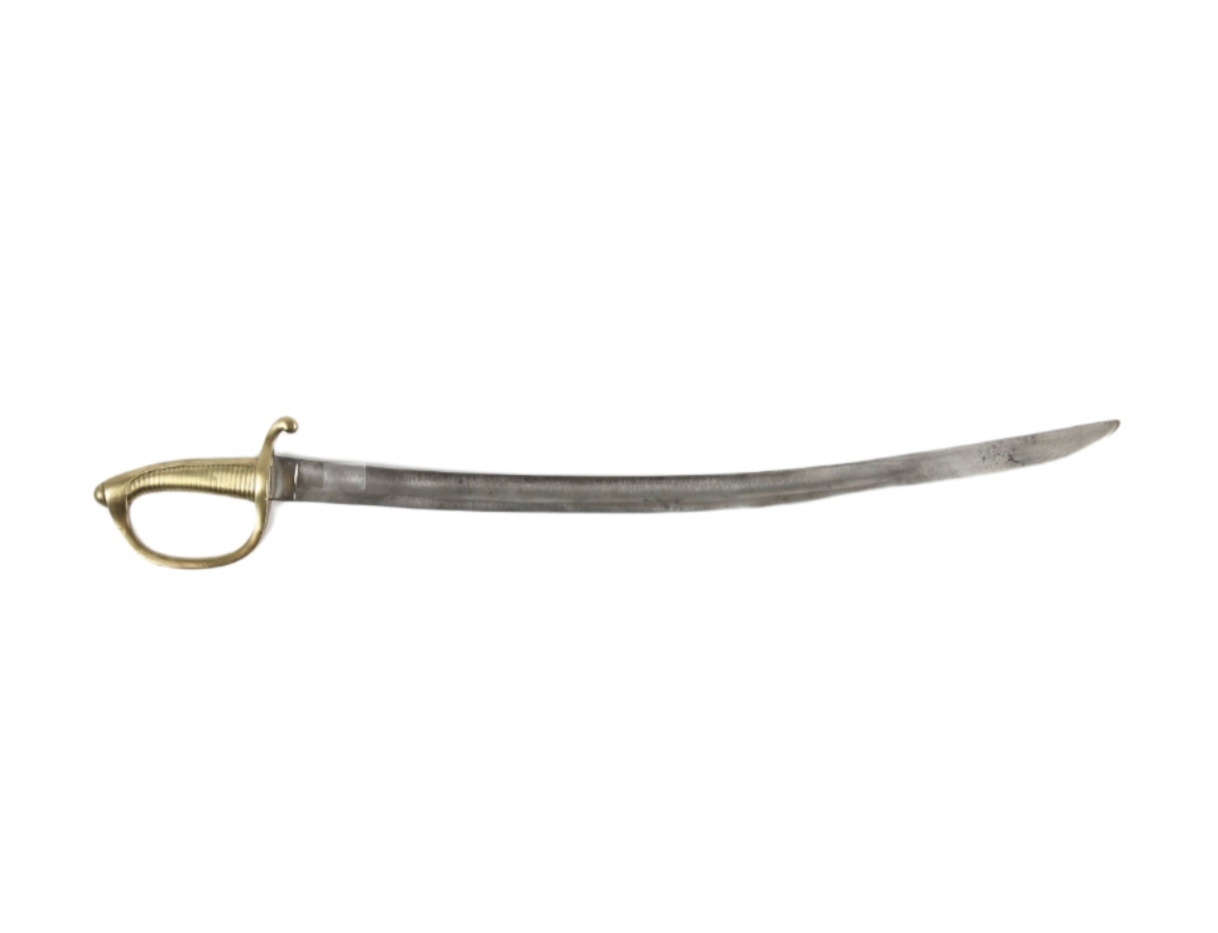
FRANCE. Sabre Briquet d’Infanterie – Premier Empire & Restauration
Authentique sabre briquet d’infanterie, modèle emblématique de l’armée française à la fin du XVIIIe siècle et au début du XIXe siècle. Ce type de sabre est notamment associé aux soldats de la Révolution, du Premier Empire et de la Restauration. Son nom vient de la forme caractéristique de la poignée en laiton, qui rappelle un briquet à silex. Utilisé en complément du fusil, il fut longtemps un symbole de bravoure des troupes françaises. Modèle : Sabre briquet d’infanterie. Longueur totale : 74,5 cm. Lame : Courbe, dos plat, simple tranchant, 62 cm. Poignée : Monobloc en laiton, avec 28 cannelures. Garde : Branchement latéral en laiton (forme classique en "D"). État : Belle patine ancienne, usures d’époque. Le sabre briquet équipe les soldats français dès la Révolution française et tout au long de l’ère napoléonienne. Il est standardisé sous les modèles An IX puis An XI, et reste en dotation sous la Restauration. Il est utilisé à la fois pour le combat rapproché et pour l'apparat. Symbole visuel des soldats de l’Empire. Modèle très recherché dans le milieu du militaria napoléonien. Excellente pièce pour les expositions, les reconstitutions et les vitrines historiques.
Brand: Maison des Braves
Category: Arts & Entertainment > Hobbies & Creative Arts > Collectibles > Collectible Weapons > Collectible Swords > Historical Collectible Swords